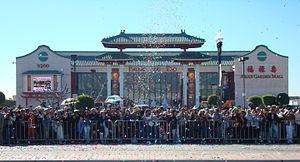
La municipalité de Westminster est située dans le comté d’Orange, en Californie, aux États-Unis. Lors du recensement de 2010, elle comptait 89 701 habitants, dont une majorité relative de Viêtnamo-Américains.